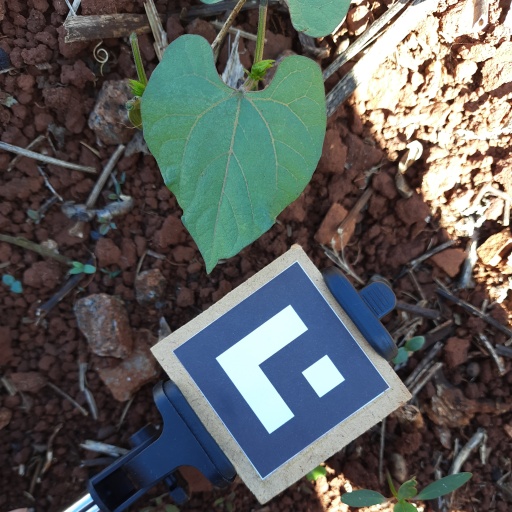
Observations: wavy surface, no eating holes, under shade